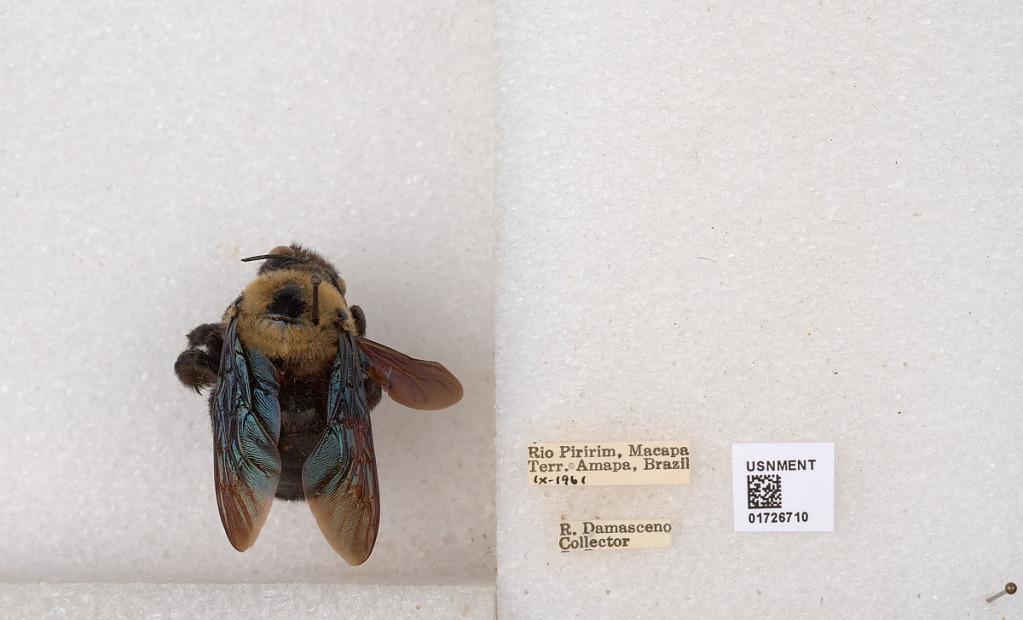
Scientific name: Xylocopa (Neoxylocopa) grisescens Lepeletier
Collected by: R. Damasceno
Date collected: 1961-4-1
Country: Brazil
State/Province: Amapa
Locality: Rio Piririm, Macapa